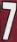
Number: 7